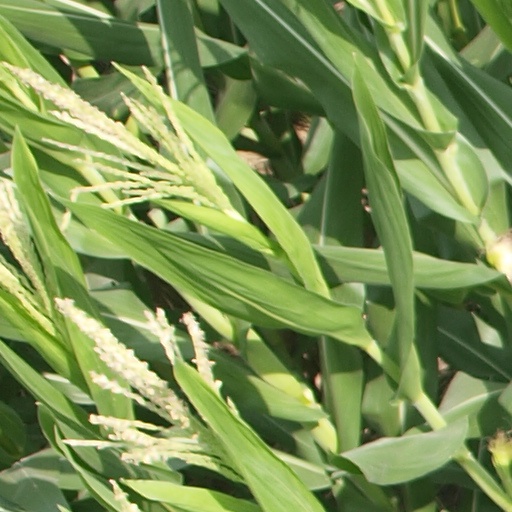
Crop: maize; corn